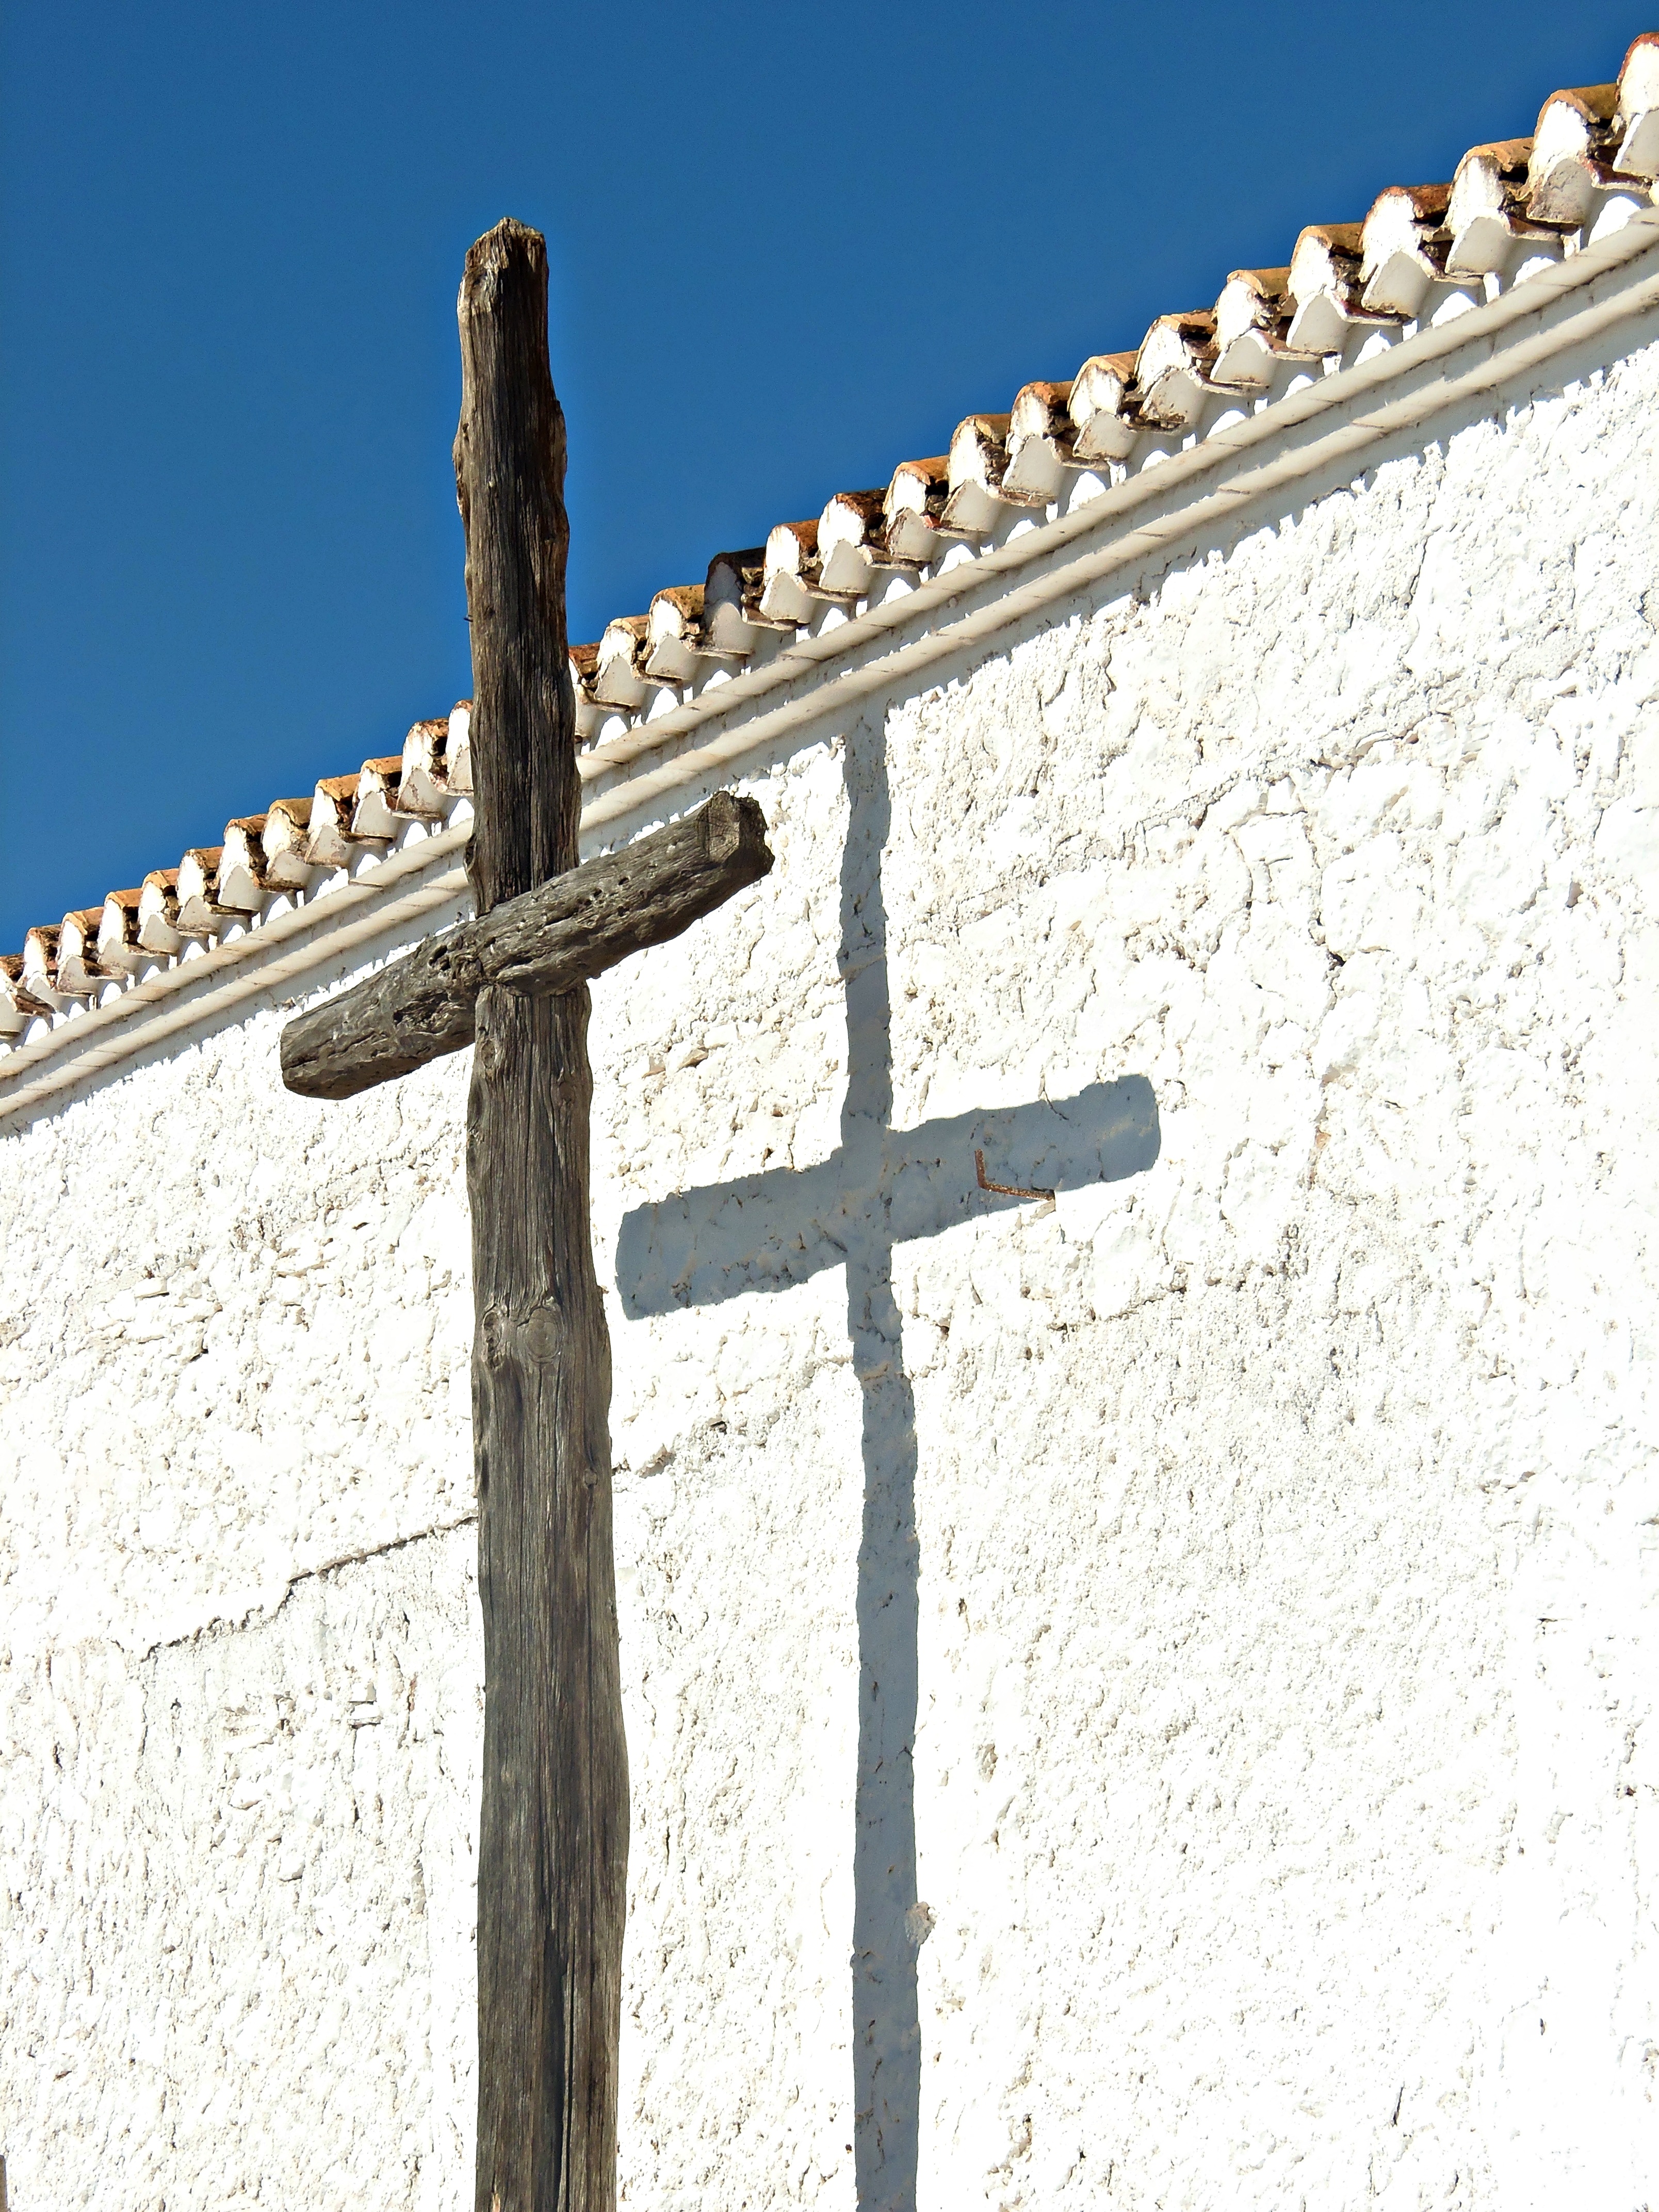
fence, structure, sky, wood, sun, old, wall, column, solo, shadow, peace, calm, religion, silence, sunny, temple, cruz, hermitage, tradition, ancient history, outdoor structure, home fencing